Šariš

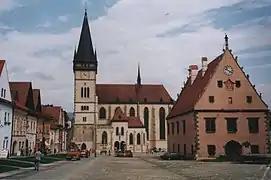
Bardejov

Šariš is the traditional name of a region situated in northeastern Slovakia. It encompasses the territory of the former (comitatus) Sáros county.